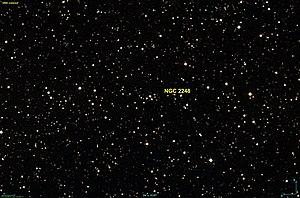
Image créée à l'aide du logiciel Aladin Sky Atlas du Centre de Données astronomiques de Strasbourg et des données de DSS (Digitized Sky Survey). Le programme DSS est l'un des programmes du STScI (Space Telescope Science Institute) dont les fichiers sont du domaine public (http://archive.stsci.edu/data_use.html)
NGC 2248 est un groupe d'étoiles situé dans la constellation des Gémeaux. L'astronome irlandais Edward Joshua Cooper a enregistré la position de ce groupe d'étoiles le 234 décembre 1853.